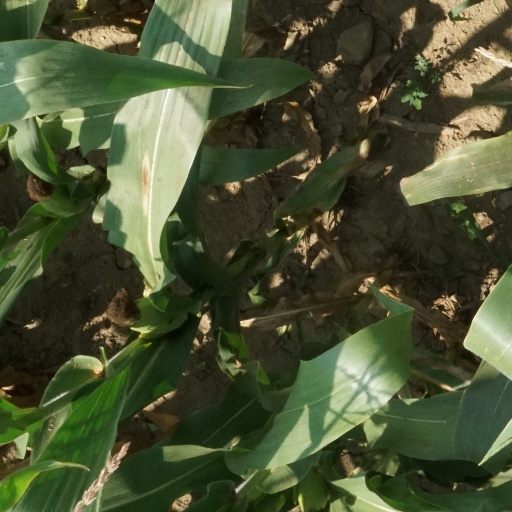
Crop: maize; corn